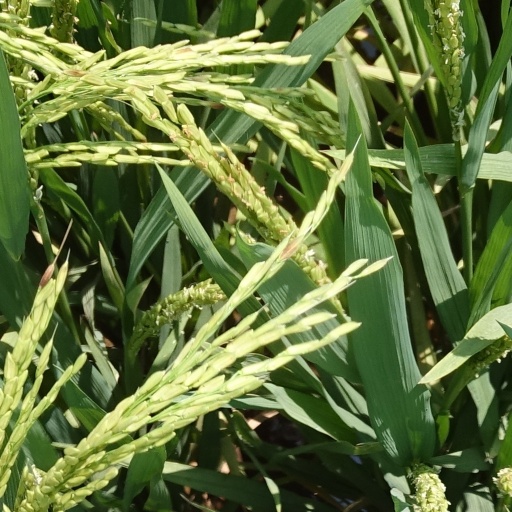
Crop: rice